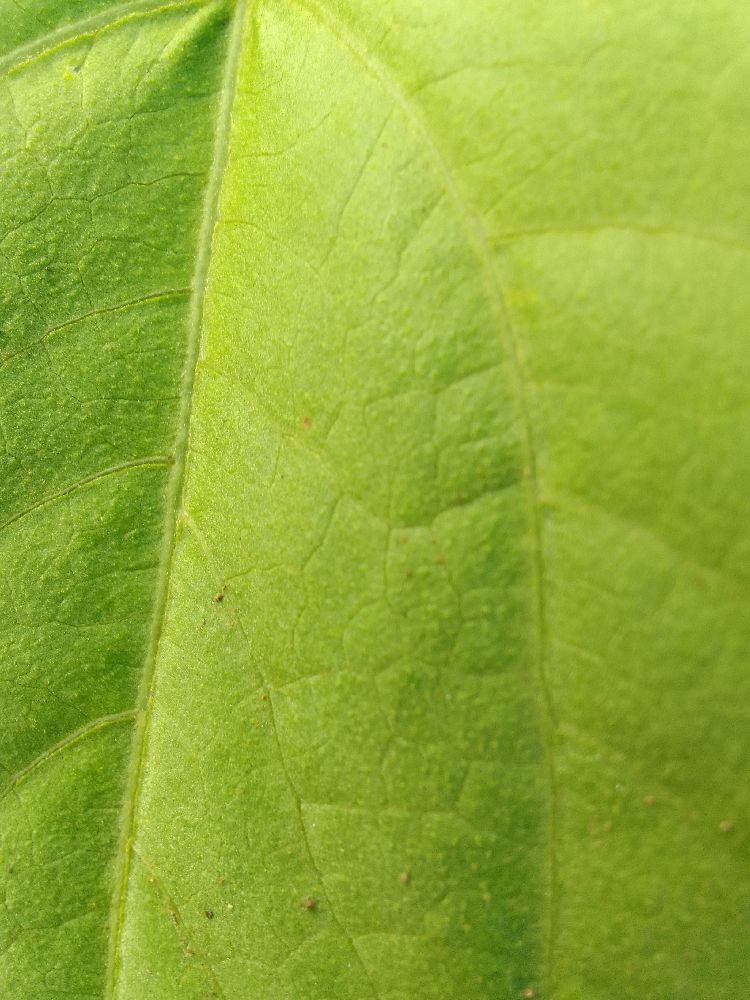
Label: healthy